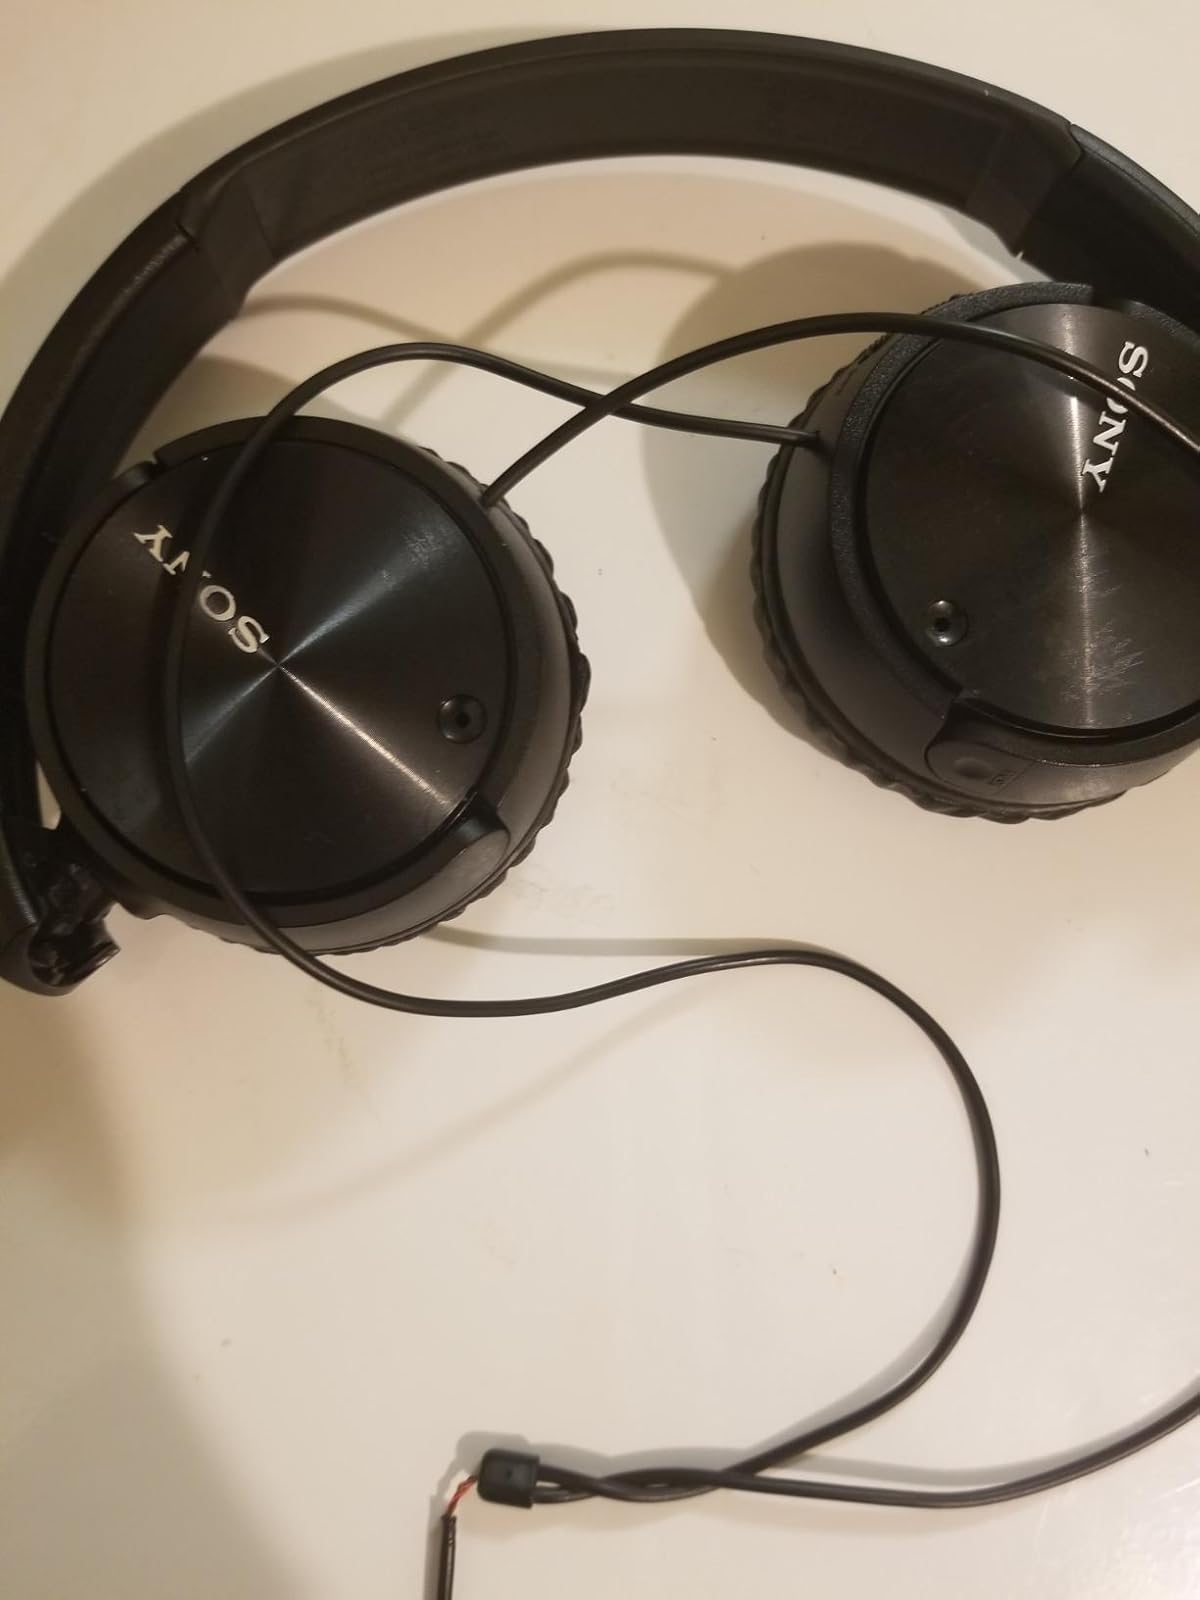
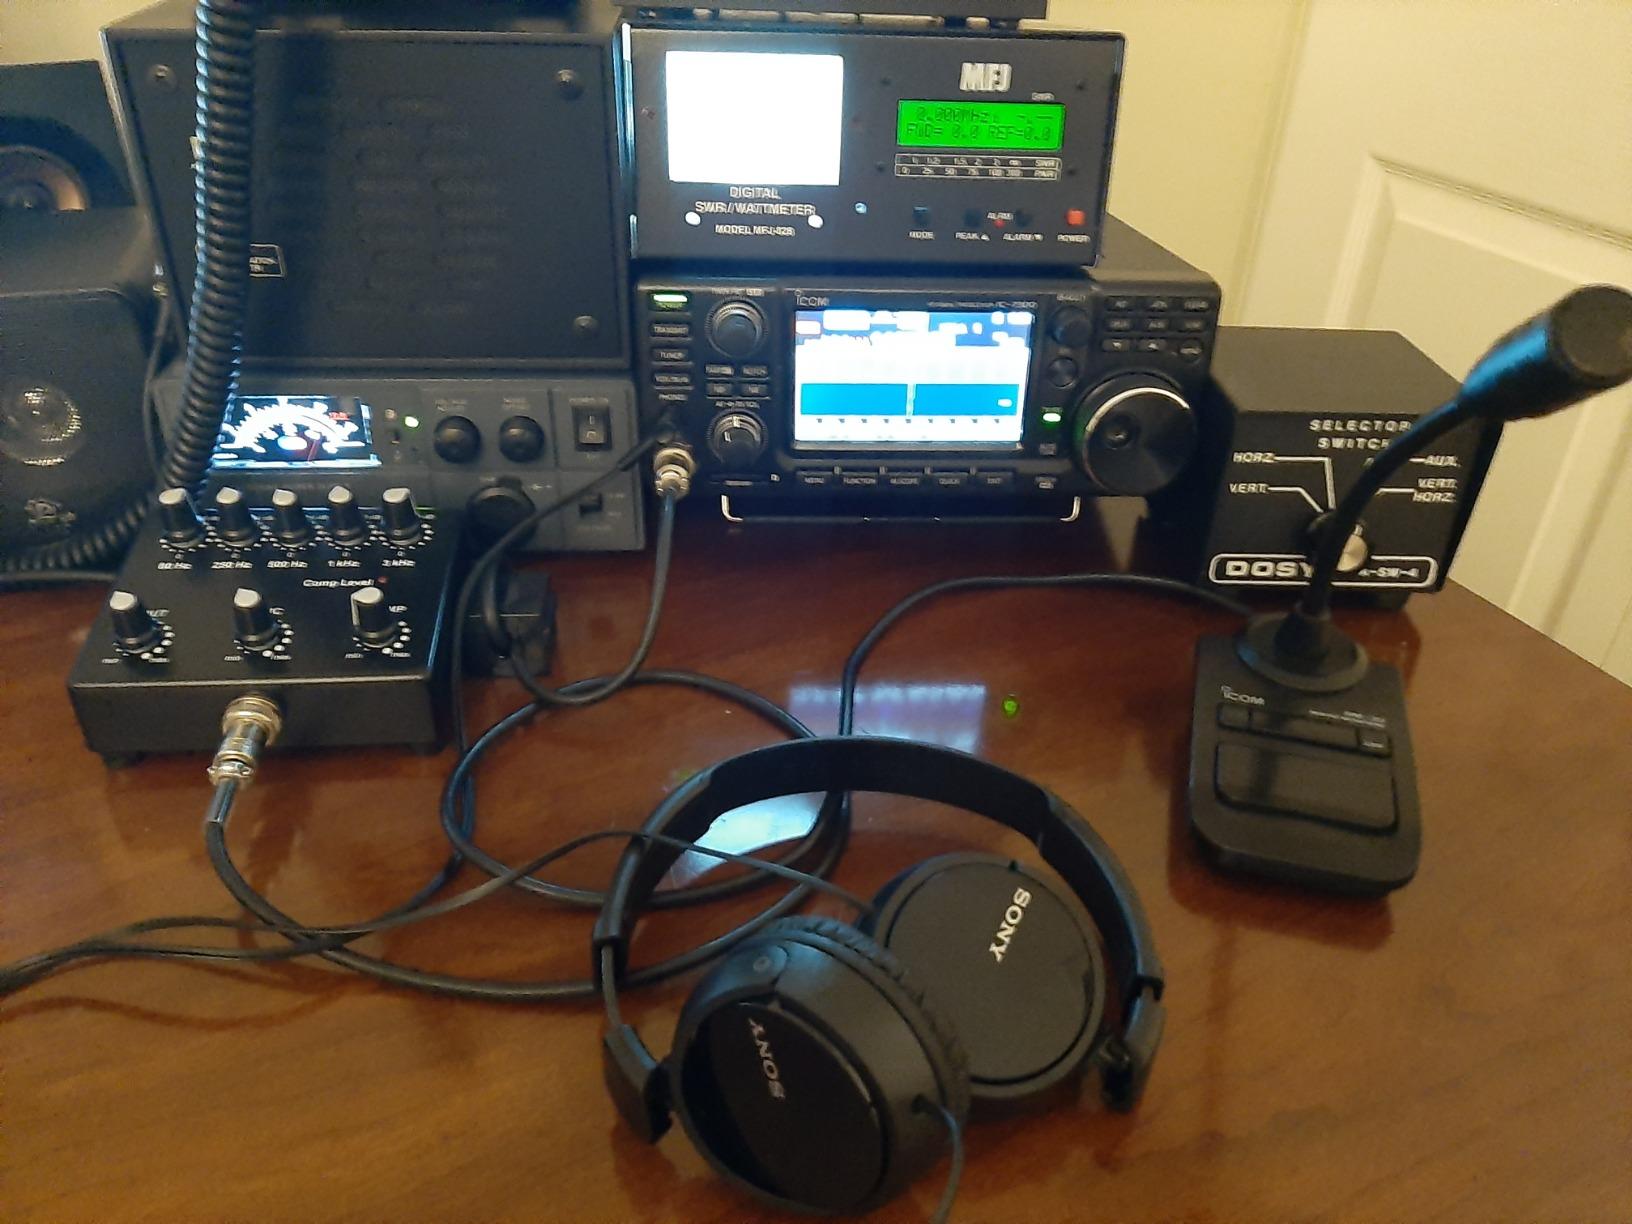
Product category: headphones
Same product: yes